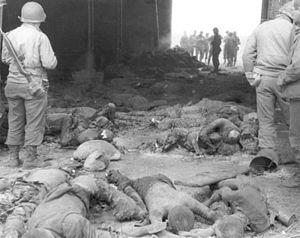
Le massacre de Gardelegen est un massacre de travailleurs forcés, principalement polonais, perpétré par les troupes allemandes SS et de la Luftwaffe à la fin de la Seconde Guerre mondiale dans le nord de l'Allemagne.